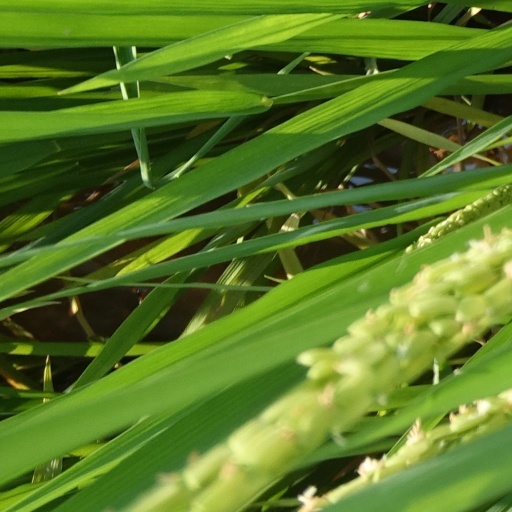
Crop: rice